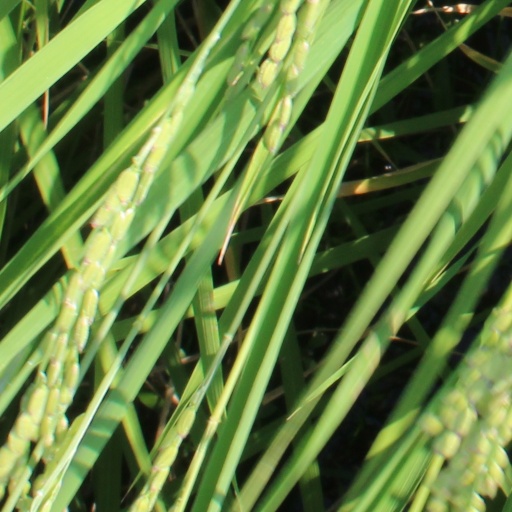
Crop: rice